Diana Thomson

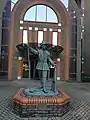
"The Bargemaster", in Brentford, West London

Thomson was born in Manchester, and studied at Kingston Polytechnic from 1976 to 1979. She has exhibited at the Royal Academy and elsewhere. She was elected an associate of the Royal Society of Sculptors in 1981, and a fellow in 1990.